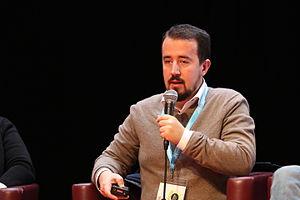
Vincent Callebaut, est né le 27 mai 1977 à La Louvière, est un architecte belge installé à Paris. Il s'est rendu célèbre par des projets d'écoquartiers à l'allure futuriste, qui intègrent tant les énergies renouvelables que l'agriculture urbaine.